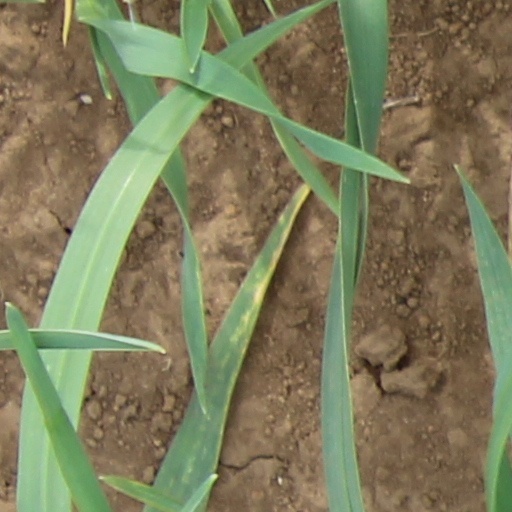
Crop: wheat